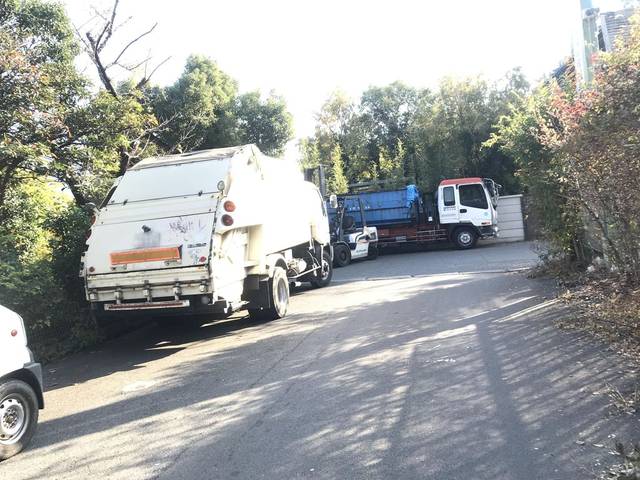
Region: Japan
Coordinates: 35.536, 139.752